Scott Clemmensen

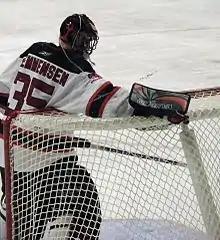
Clemmensen in 2009

Following the 2004–05 NHL lockout, Clemmensen became Martin Brodeur's permanent backup, appearing in 13 games (starting in nine) and posting a 3.35 GAA during the 2005–06 season. The following year, he appeared in six games in relief of Brodeur, recording a 3.14 GAA. In the off-season, Clemmensen became a free agent and after the Devils signed Kevin Weekes to back up Brodeur, Clemmensen signed a one-year, two-way contract with the Toronto Maple Leafs on July 6, 2007. He played the majority of the 2007–08 season splitting starts with Maple Leafs' Justin Pogge with the Toronto Marlies of the AHL, while appearing in three games for the Maple Leafs. He made his first start with the Maple Leafs on January 1, 2008, as the result of an injury to starter Vesa Toskala, and recorded a 4–3 shootout win against the Tampa Bay Lightning. Going into the 2007 Calder Cup playoffs back with the Marlies, Clemmensen assumed the starting role over Pogge and helped the club to the Western Conference semifinals against the Chicago Wolves, where they were eliminated in five games.